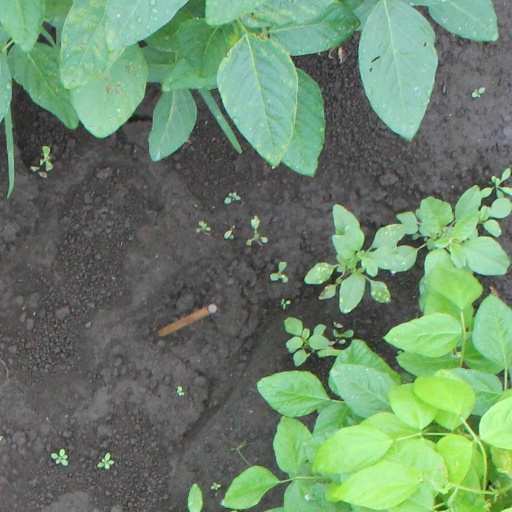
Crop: soybean